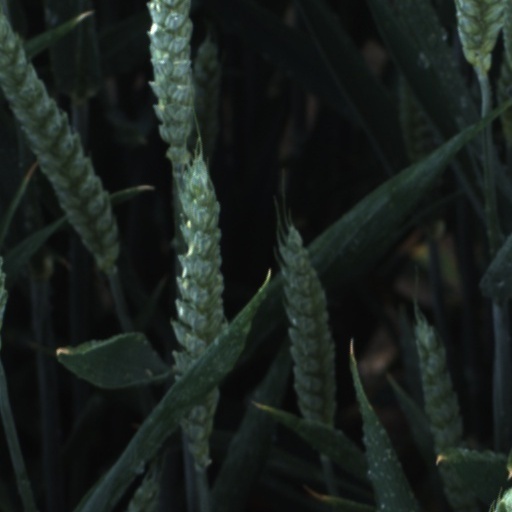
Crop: wheat